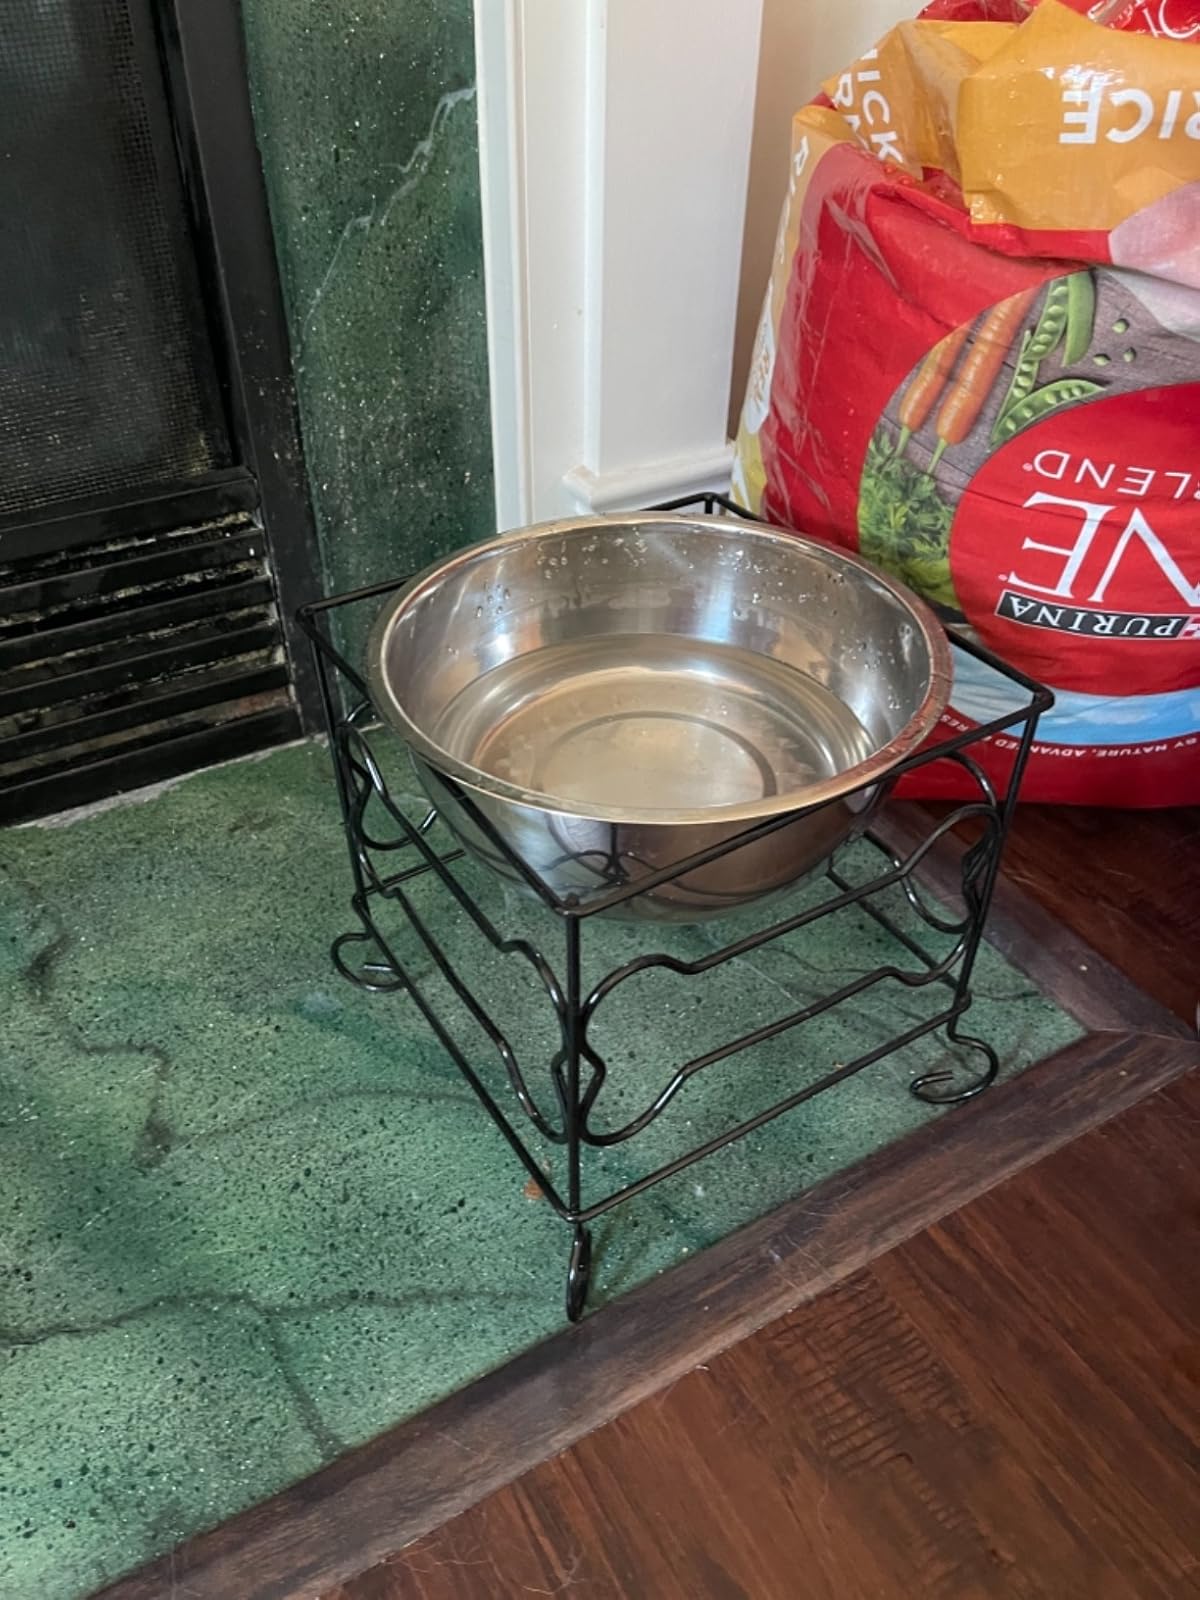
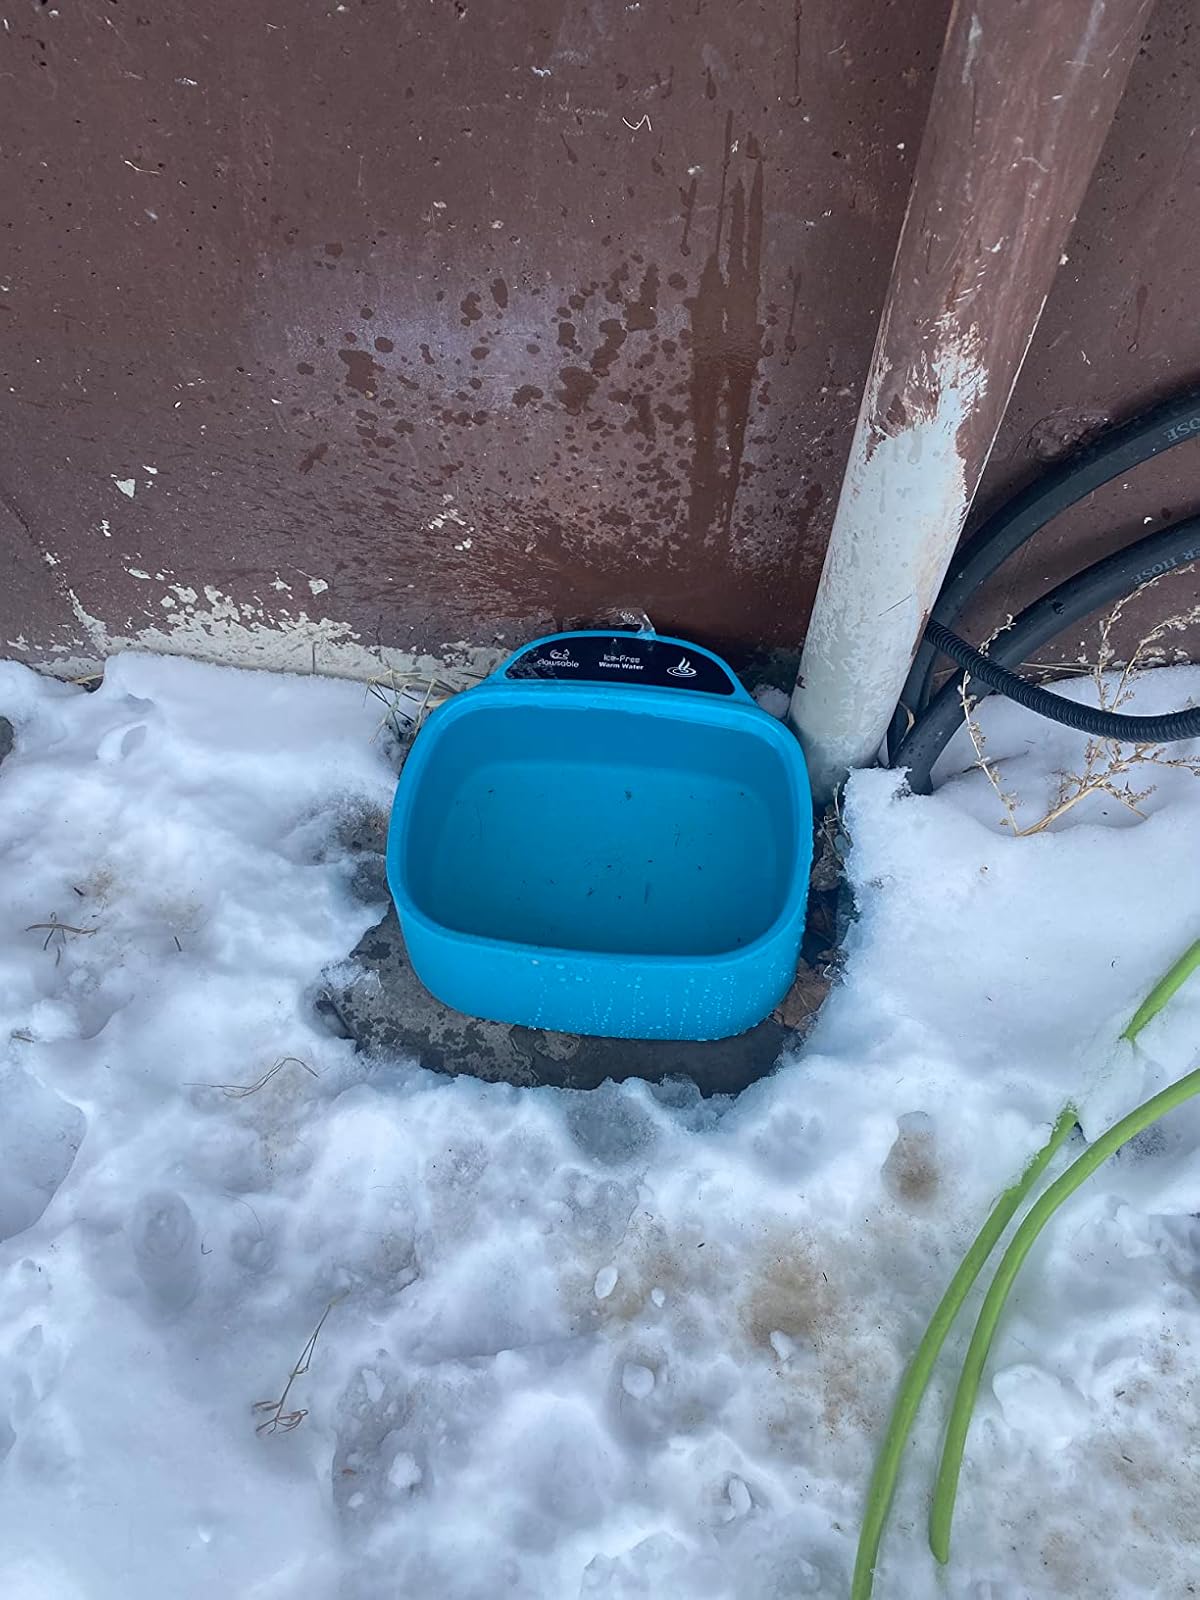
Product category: items_bowl
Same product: no